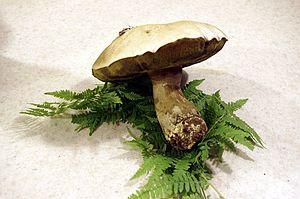
Bolet amer (tylopilus felleus) Dordogne, France
Tylopilus felleus, le Bolet amer, Bolet de fiel, Chicotin ou Faux cèpe est une espèce de champignons basidiomycètes européens de la famille des Boletaceae. Ils sont non comestibles de par leur amertume.